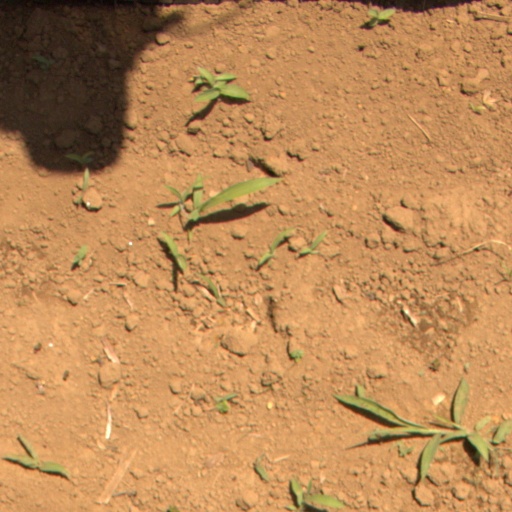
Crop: Jerusalem artichoke